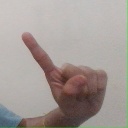
अक्षर: ए